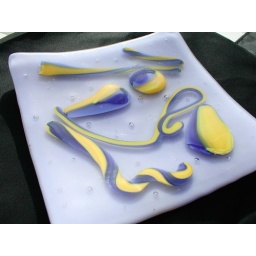
Fused glass sushi dish or tray in beautiful opalescent neo-lavender with yellow and blue vitrigraph squiggles